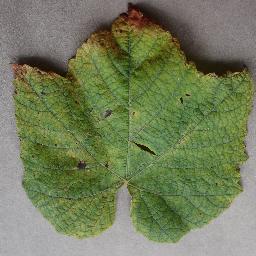
Label: Grape___Leaf_blight_(Isariopsis_Leaf_Spot)